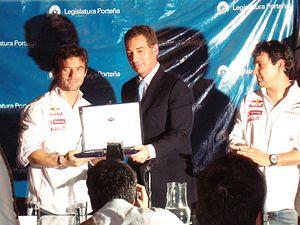
L'année 2009 marque l'une des saisons sportives les plus compliquées pour Sébastien Loeb depuis les prémices de sa carrière internationale. Après avoir remporté les cinq premières manches du Championnat du monde des rallyes, l'Alsacien fait soudainement face à plusieurs coups du sort lors de la période estivale. Le barème de points en vigueur favorisant avant tout la régularité, il cède la tête du classement mondial à Mikko Hirvonen et accumule un retard comptable significatif menaçant directement ses chances de conserver le titre. C'est finalement sur le fil, lors de la dernière épreuve du calendrier, qu'il parvient à décrocher un sixième sacre consécutif au terme d'un duel serré l'opposant à son adversaire finlandais. Toujours épaulé par son coéquipier Dani Sordo, il permet également à Citroën de remporter pour la cinquième fois le titre Constructeurs. Il poursuit enfin son apprentissage sur circuit en participant au coup d'envoi de la Super Série FFSA.
Cette page regroupe les faits marquants de la carrière de Sébastien Loeb en sport automobile ainsi que l'ensemble des distinctions qui lui ont été décernées pour ses accomplissements sportifs ou personnels.